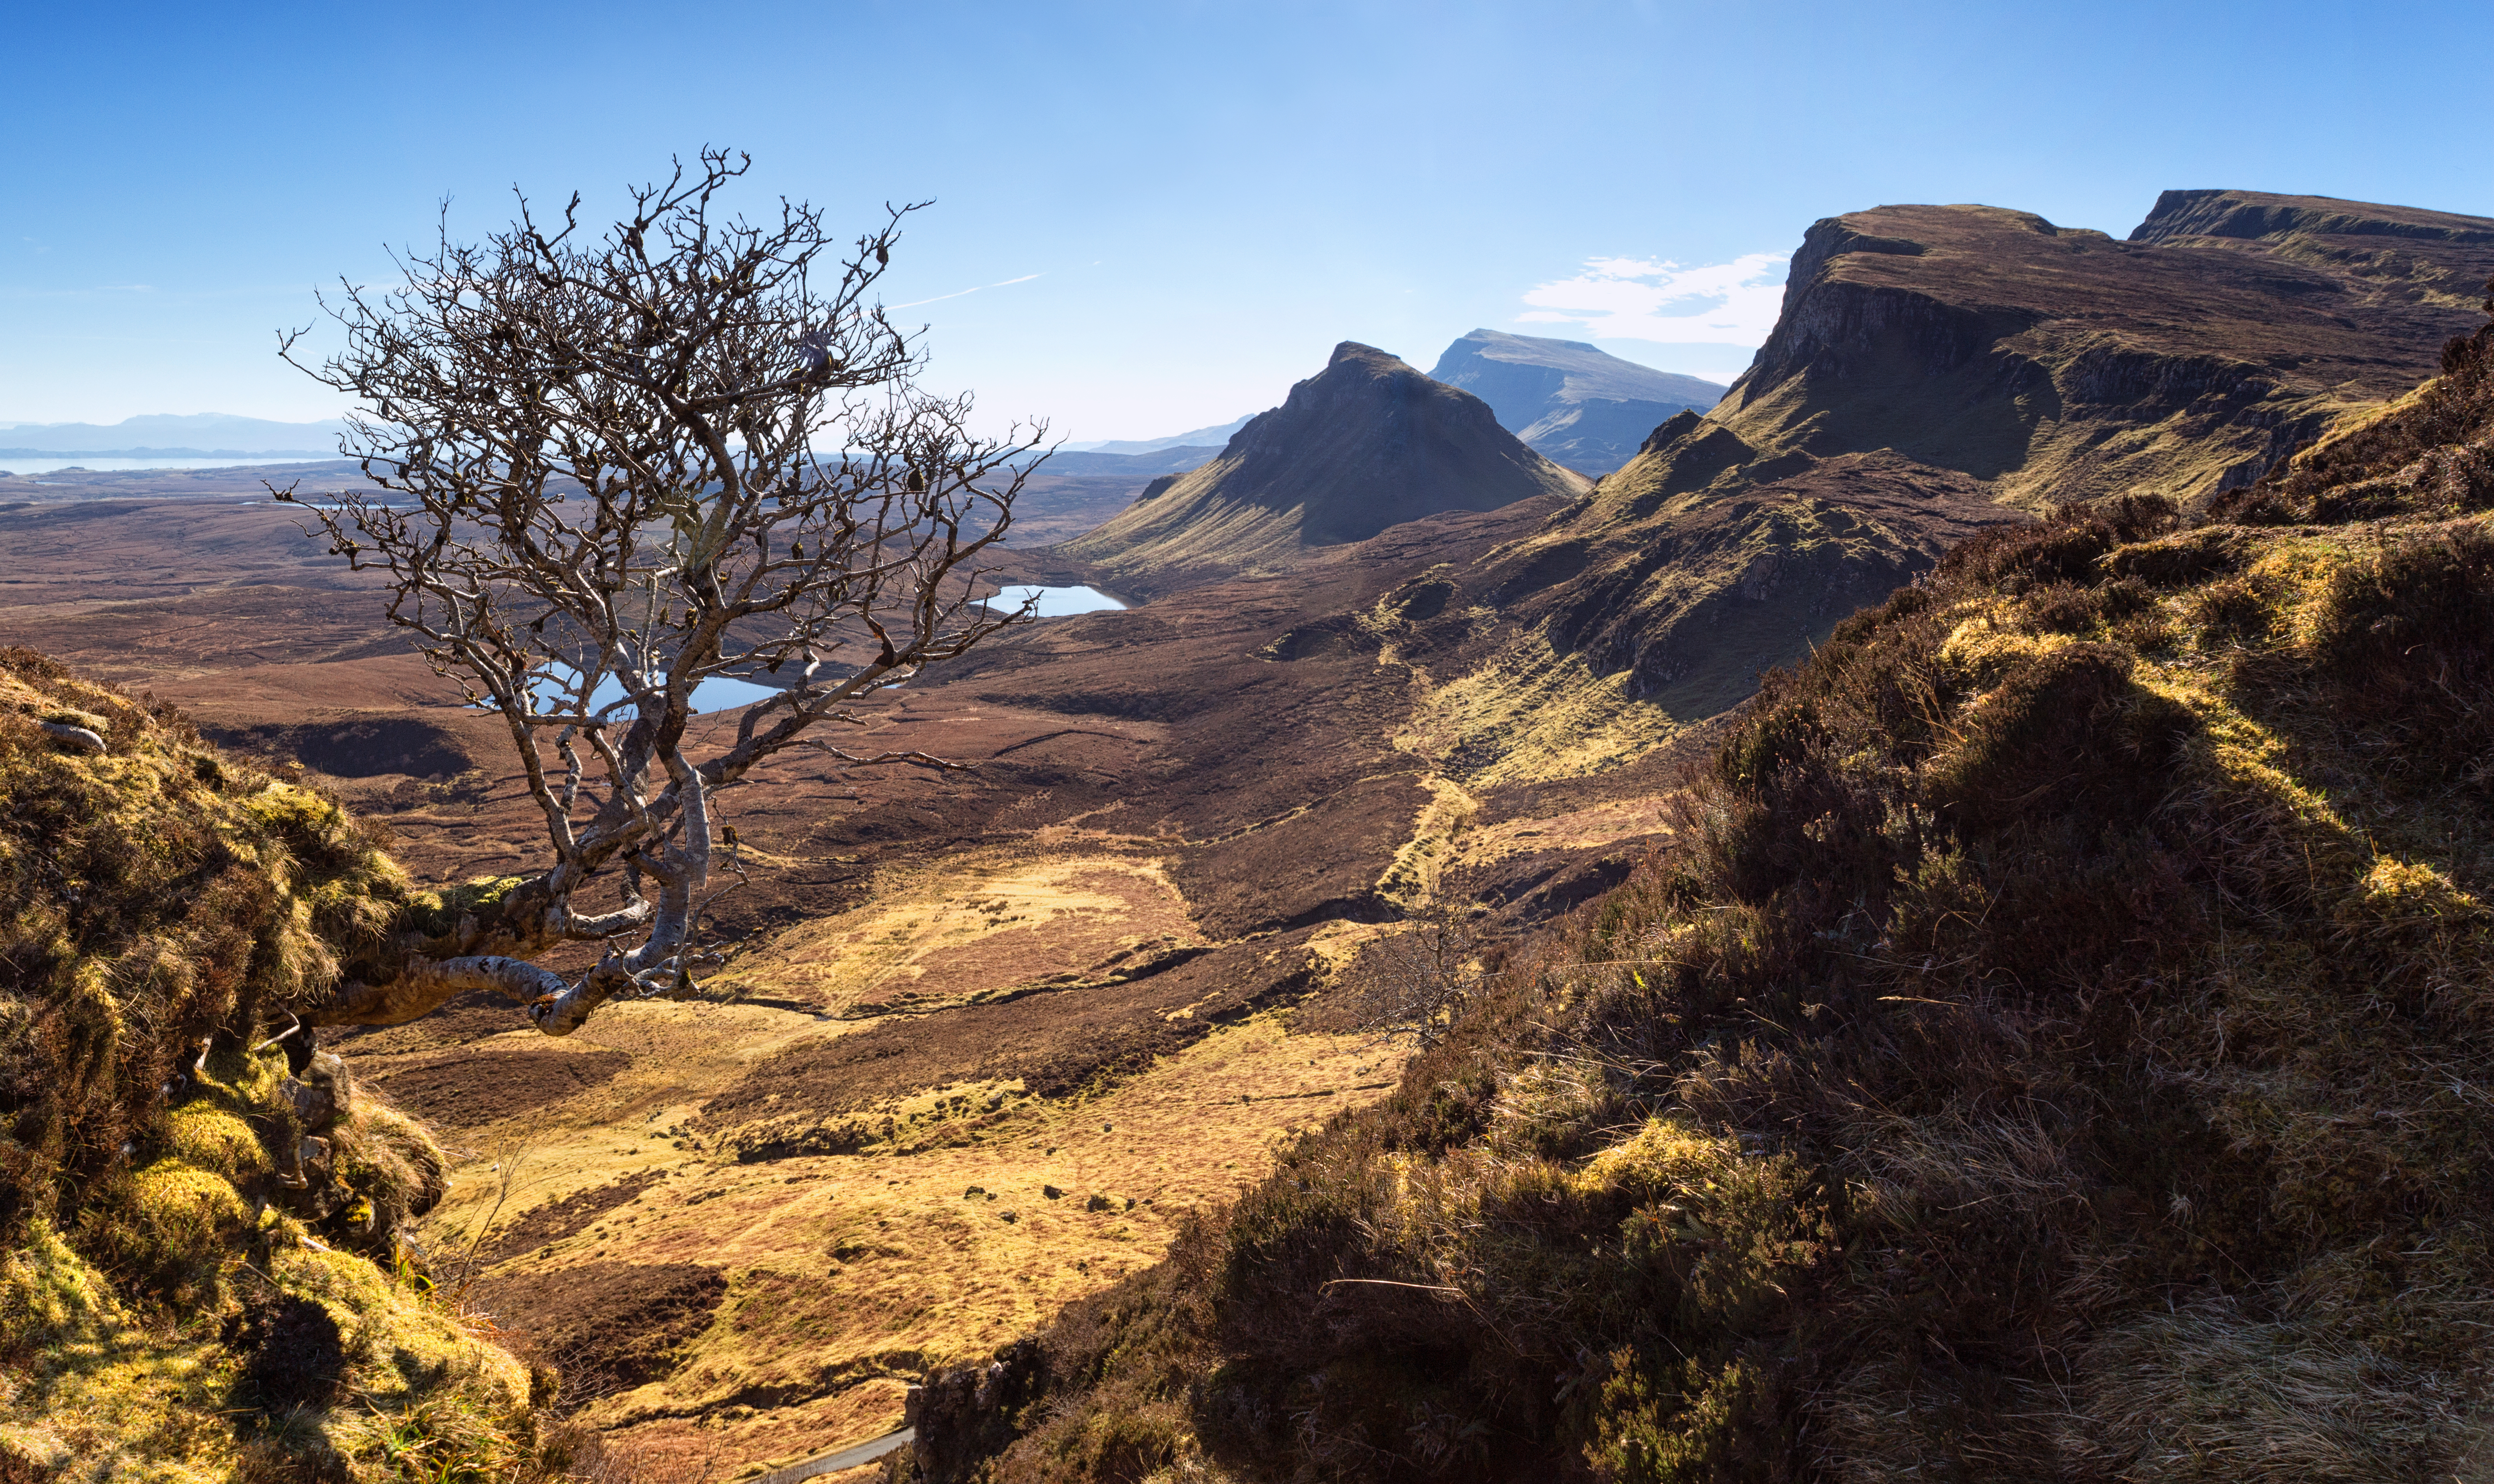
landscape, nature, rock, wilderness, walking, mountain, trail, adventure, valley, formation, cliff, park, canyon, terrain, national park, ridge, geology, plateau, scotland, skye, isleofskye, quiraing, wadi, landform, natural environment, geographical feature, mountainous landforms